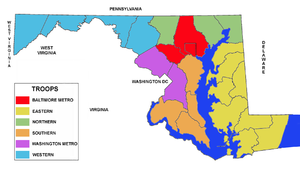
Le Maryland State Police est le service de police du Maryland qui agit partout dans cet État. Son siège est situé à Pikesville